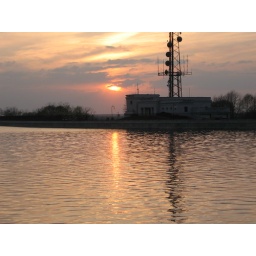
The sun in the sky and the water